Rodney Harrison

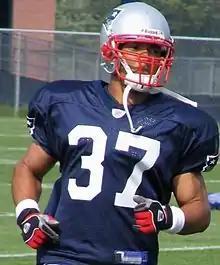
Harrison in 2006

Slightly over 10 months after his season-ending injury, Harrison returned to Patriots' practice for the first time on August 7, 2006. After sporadic playing time in the preseason, Harrison started the first seven of the Patriots' games in 2006, totaling 23 tackles and one sack. However, while making a tackle on Marvin Harrison against the Colts on November 5, Rodney Harrison injured his right shoulder and missed the next six weeks of the season. He returned to the Patriots in week 16, but his season was ended the following week in Tennessee after a low block from Bobby Wade injured his right knee.